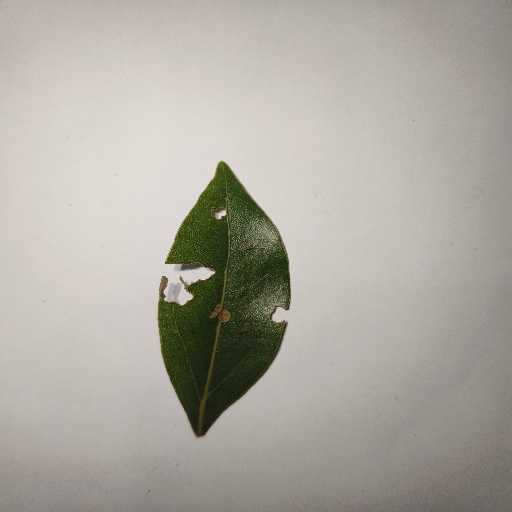
Species: Camphor
Leaf condition: Shot Hole